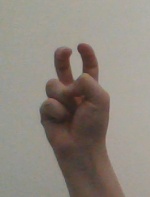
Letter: toot